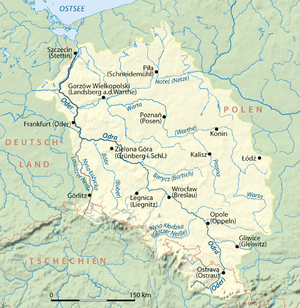
L’Oder est un fleuve d’Europe centrale d’une longueur totale de 854 km.
Entre 1943 et 1945 les trois puissances alliées de la Seconde Guerre mondiale, le Royaume-Uni, les États-Unis et l'Union soviétique, eurent des différends sur deux questions relatives à une quatrième : la Pologne, au sujet du tracé de ses frontières et de la tenue d'élections libres.